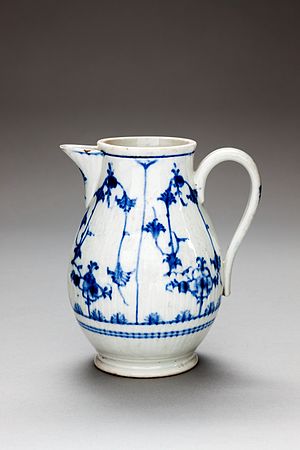
Kande
Pocelænskande fra ca. 1790.
Kande kommer af latin canna, rør, som den minder om i formen.